Fredrikstad Stadion

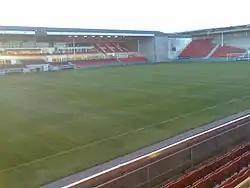

The Fredrikstad Stadion is a football stadium in Fredrikstad, Norway and home of the Norwegian First Division team Fredrikstad FK. It is located in an area which formerly used to be a large shipyard (locally known as Værste or FMV), but which nowadays is the technological centre of the city, with several companies and a college. The frontage of the stadium is built to replicate the original halls of the workshop. This makes it architecturally unique. The stadium was built to replace Old Fredrikstad Stadion, which was considered to be one of the eldest and most worn-out stadium in the country. The total capacity is approximately 12,560, all seated. There is a possibility to expand it furthermore, to some 15,000 seats.